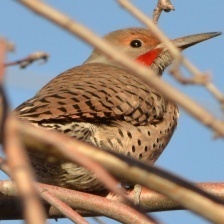
Species: NORTHERN FLICKER
Scientific name: COLAPTES AURATUS